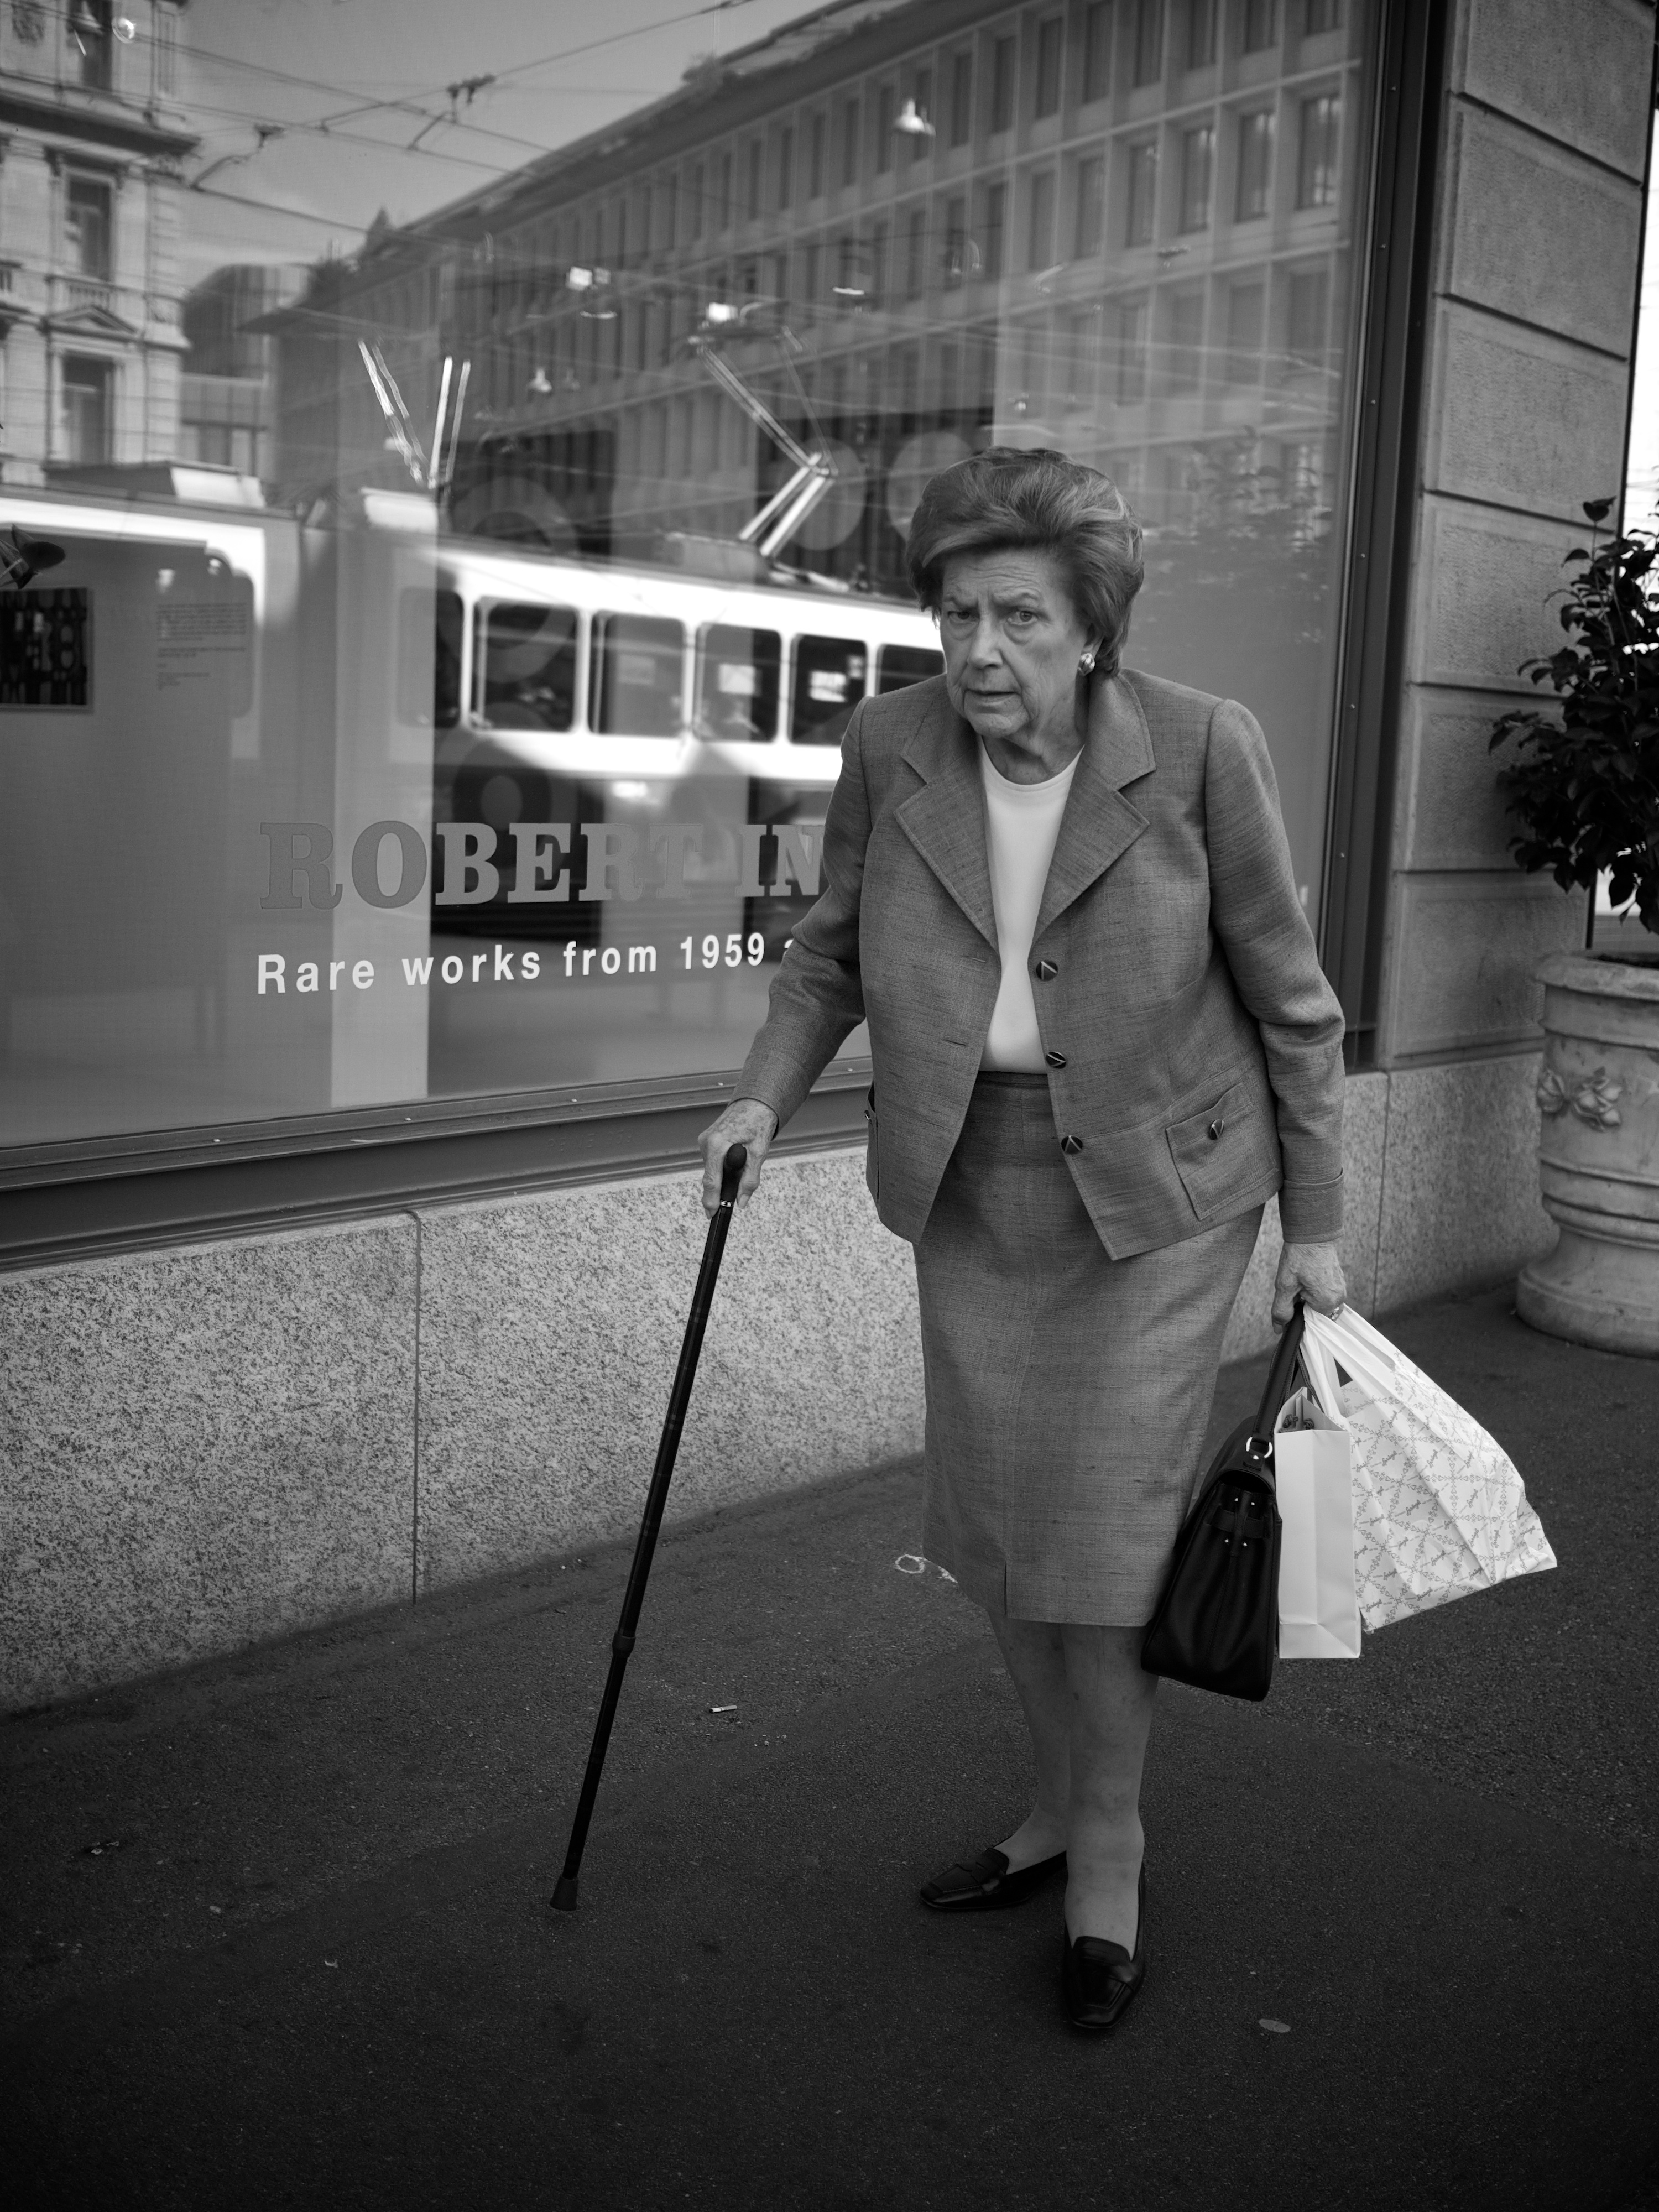
black and white, road, white, street, photography, ebook, sitting, training, fashion, black, monochrome, streetphotography, flickr, thomas, video, infrastructure, olympus, photograph, snapshot, omd, image, fuji, shape, leica, monochrom, leuthard, hcb, thomasleuthard, streettogs, photo shoot, monochrome photography, film noir, human positions